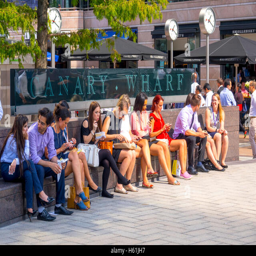
business people having a lunch break